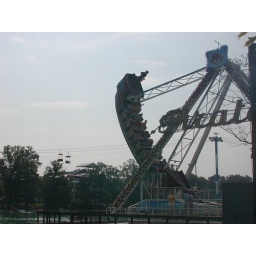
The swinging pirate ship heading out over the lake at Lake Winnie.